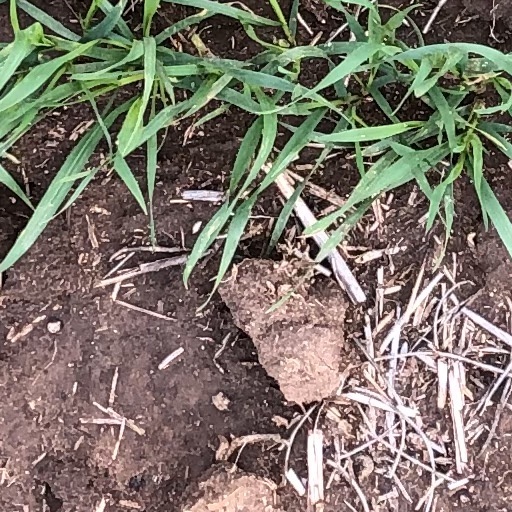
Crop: wheat